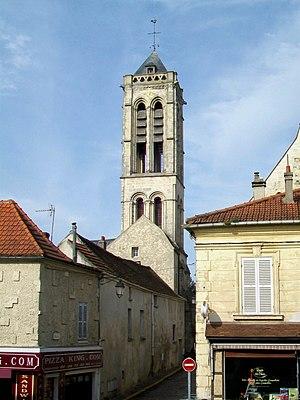
La tour Saint-Rieul depuis la rue de Paris.
La tour Saint-Rieul est une ancienne église catholique située à Louvres, en France. C'était la deuxième église de Louvres en plus de l'église voisine Saint-Justin. L'on ignore pourquoi un bourg modeste comme Louvres avait deux églises ; dans le pays de France, seul Gonesse était dans le même cas. L'église Saint-Rieul a été désaffectée au culte à la Révolution française, et sa nef et son unique bas-côté ont été démolis en 1801. Subsistent un clocher et un chœur roman de la première moitié du XIIᵉ siècle, ainsi qu'au sud, deux travées du XVIIᵉ siècle sans grand caractère. Cet ensemble a servi de prison de 1796 jusqu'au début de la Troisième République. Depuis la fermeture de la prison, la tour est devenue le clocher de l'église Saint-Justin, qui en a toujours été dépourvue. En même temps que l'église voisine, la tour Saint-Rieul a été classée monument historique par arrêté du 27 juin 1914. Entre 1979 et 2008, le rez-de-chaussée a abrité le Musée intercommunal d'archéologie et d'histoire, transféré ensuite dans un nouveau bâtiment et devenu le musée Archéa.